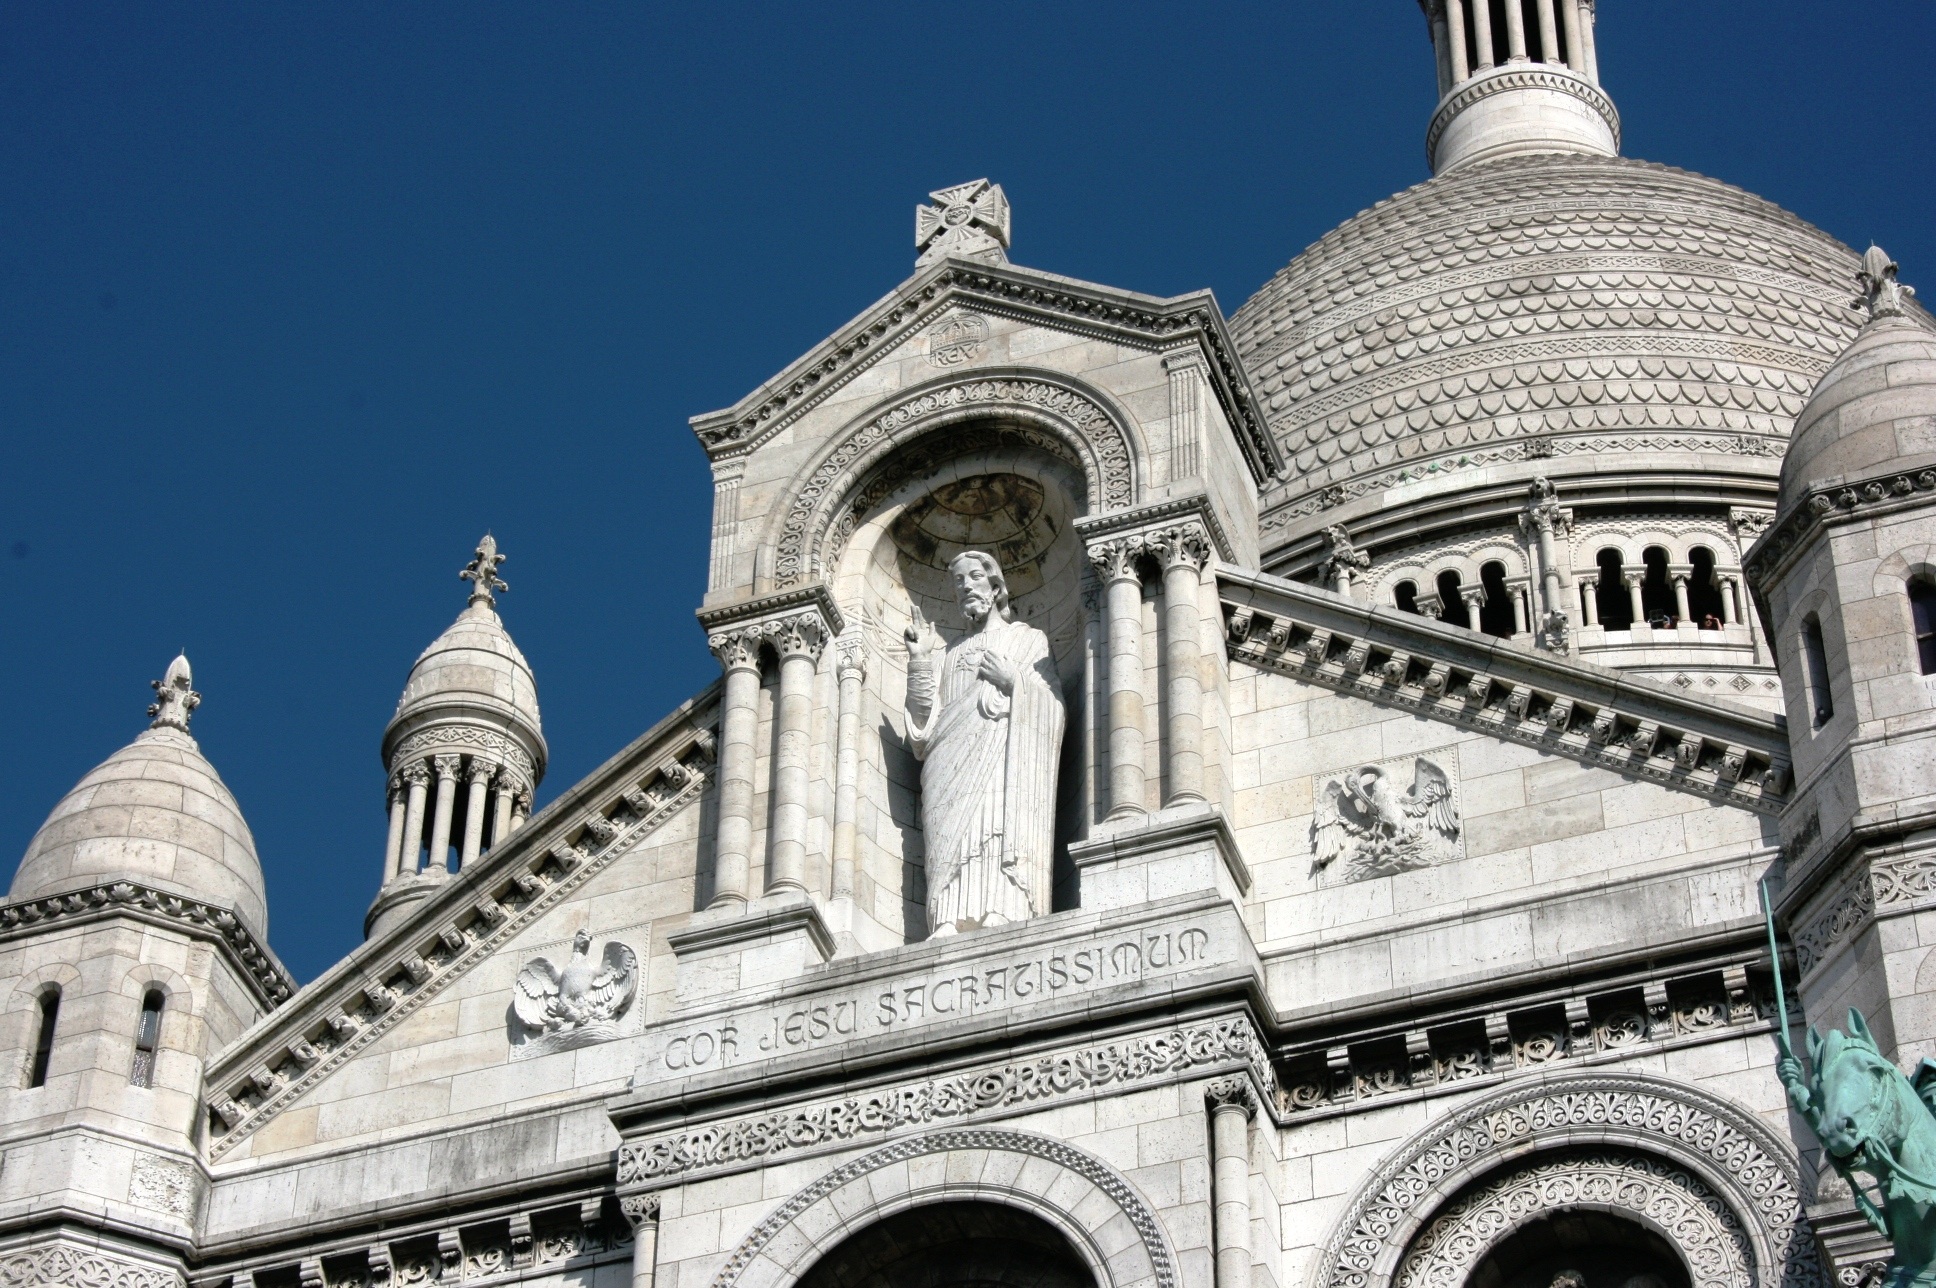
architecture, building, paris, landmark, facade, church, cathedral, place of worship, baptistery, jesus, synagogue, basilica, dome, sacre coeur, gothic architecture, ancient history, byzantine architecture